Diastereomeric recrystallization

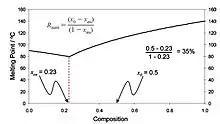
Figure 1: Melting point phase diagram (using the Schroeder – van Laar Equation) of a prototypical diastereomeric system. nb. utility in a solvent mediated crystallization implicitly assumes ideal behaviour (in that changing the solvent will not change the composition of the binary eutectic). In this example, assuming a racemate (50:50 mix of enantiomers), then with a eutectic of 0.23, the maximum yield we can expect from system, "via" crystallization, is 35%.

Diastereomeric recrystallisation is a method of chiral resolution of enantiomers from a racemic mixture. It differs from asymmetric synthesis, which aims to produce a single enantiomer from the beginning, in that diastereomeric recrystallisation separates two enantiomers that have already mixed into a single solution.